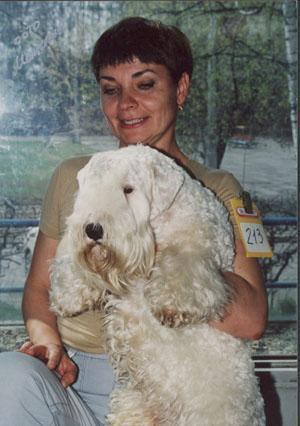
Sealyham_terrier